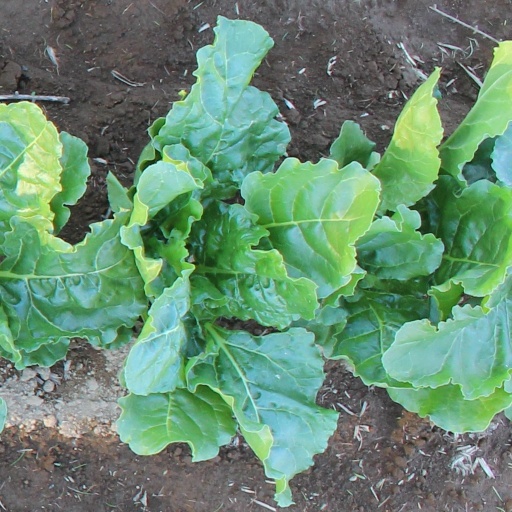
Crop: sugar beet